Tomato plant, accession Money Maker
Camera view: vertical (180 deg); turntable rotation: 210 degrees
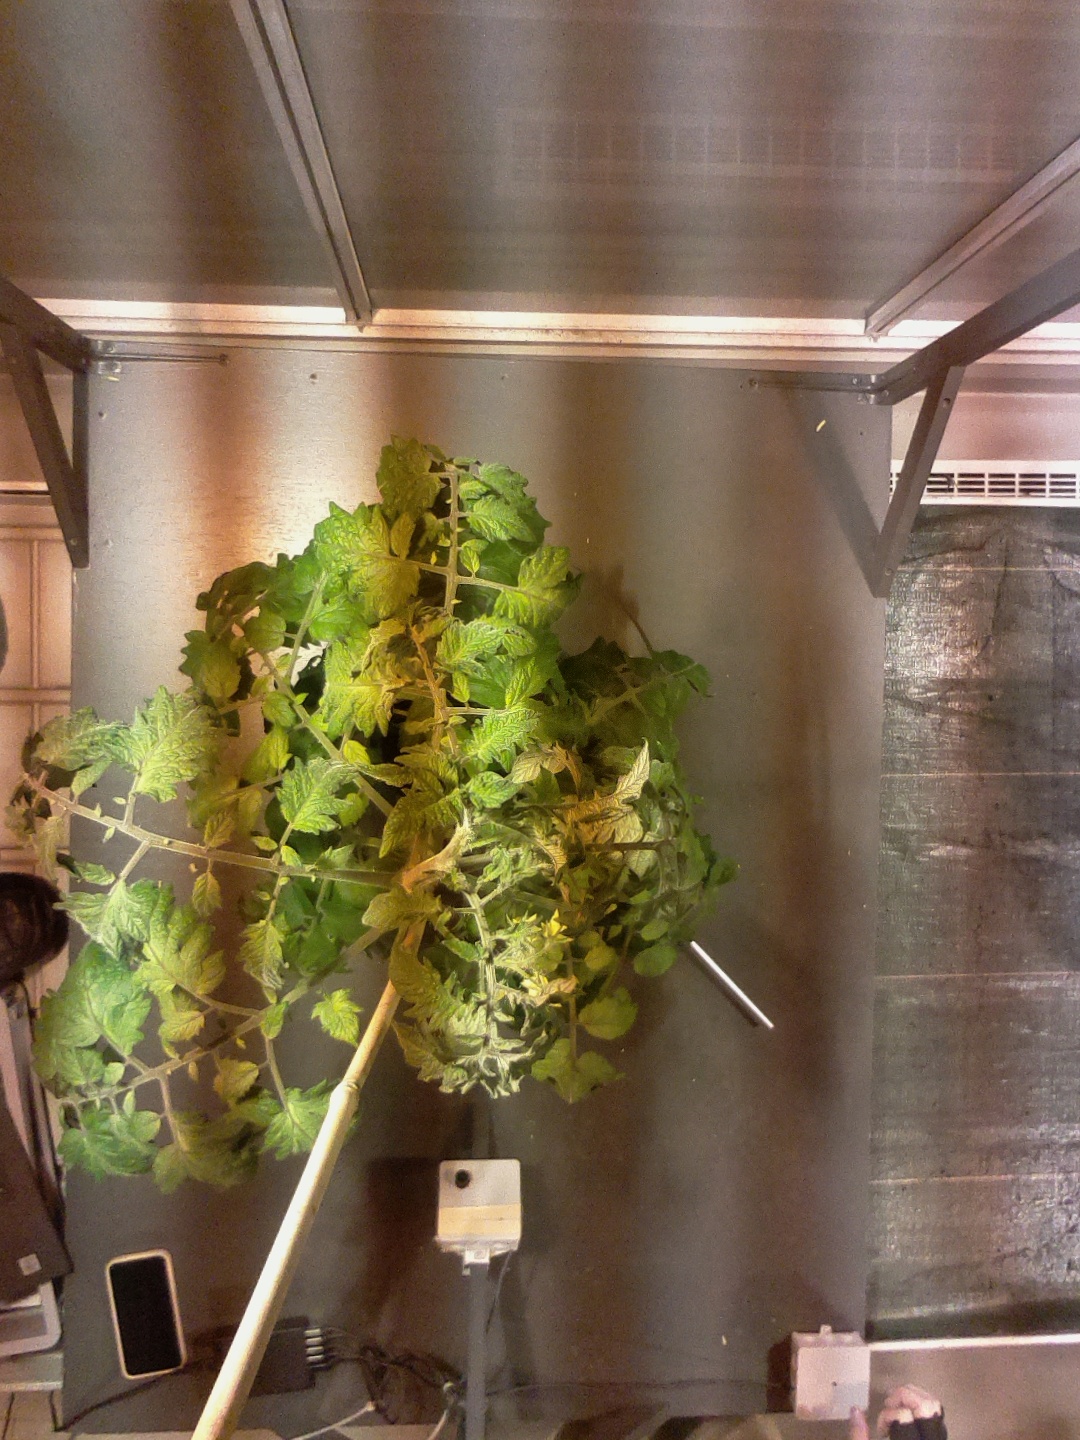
BBCH growth stage 69: End of flowering, 90%-100% of flowers open, more petals falling